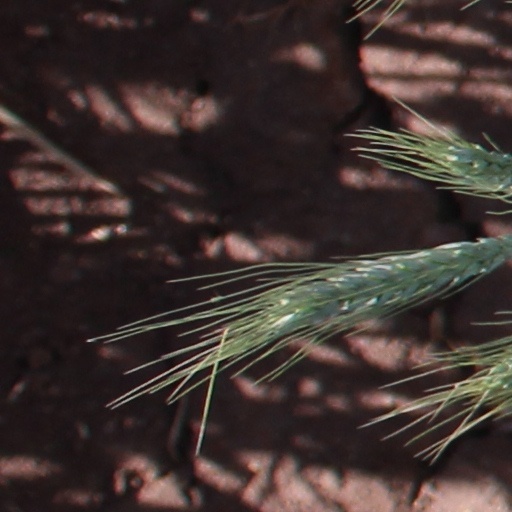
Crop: wheat